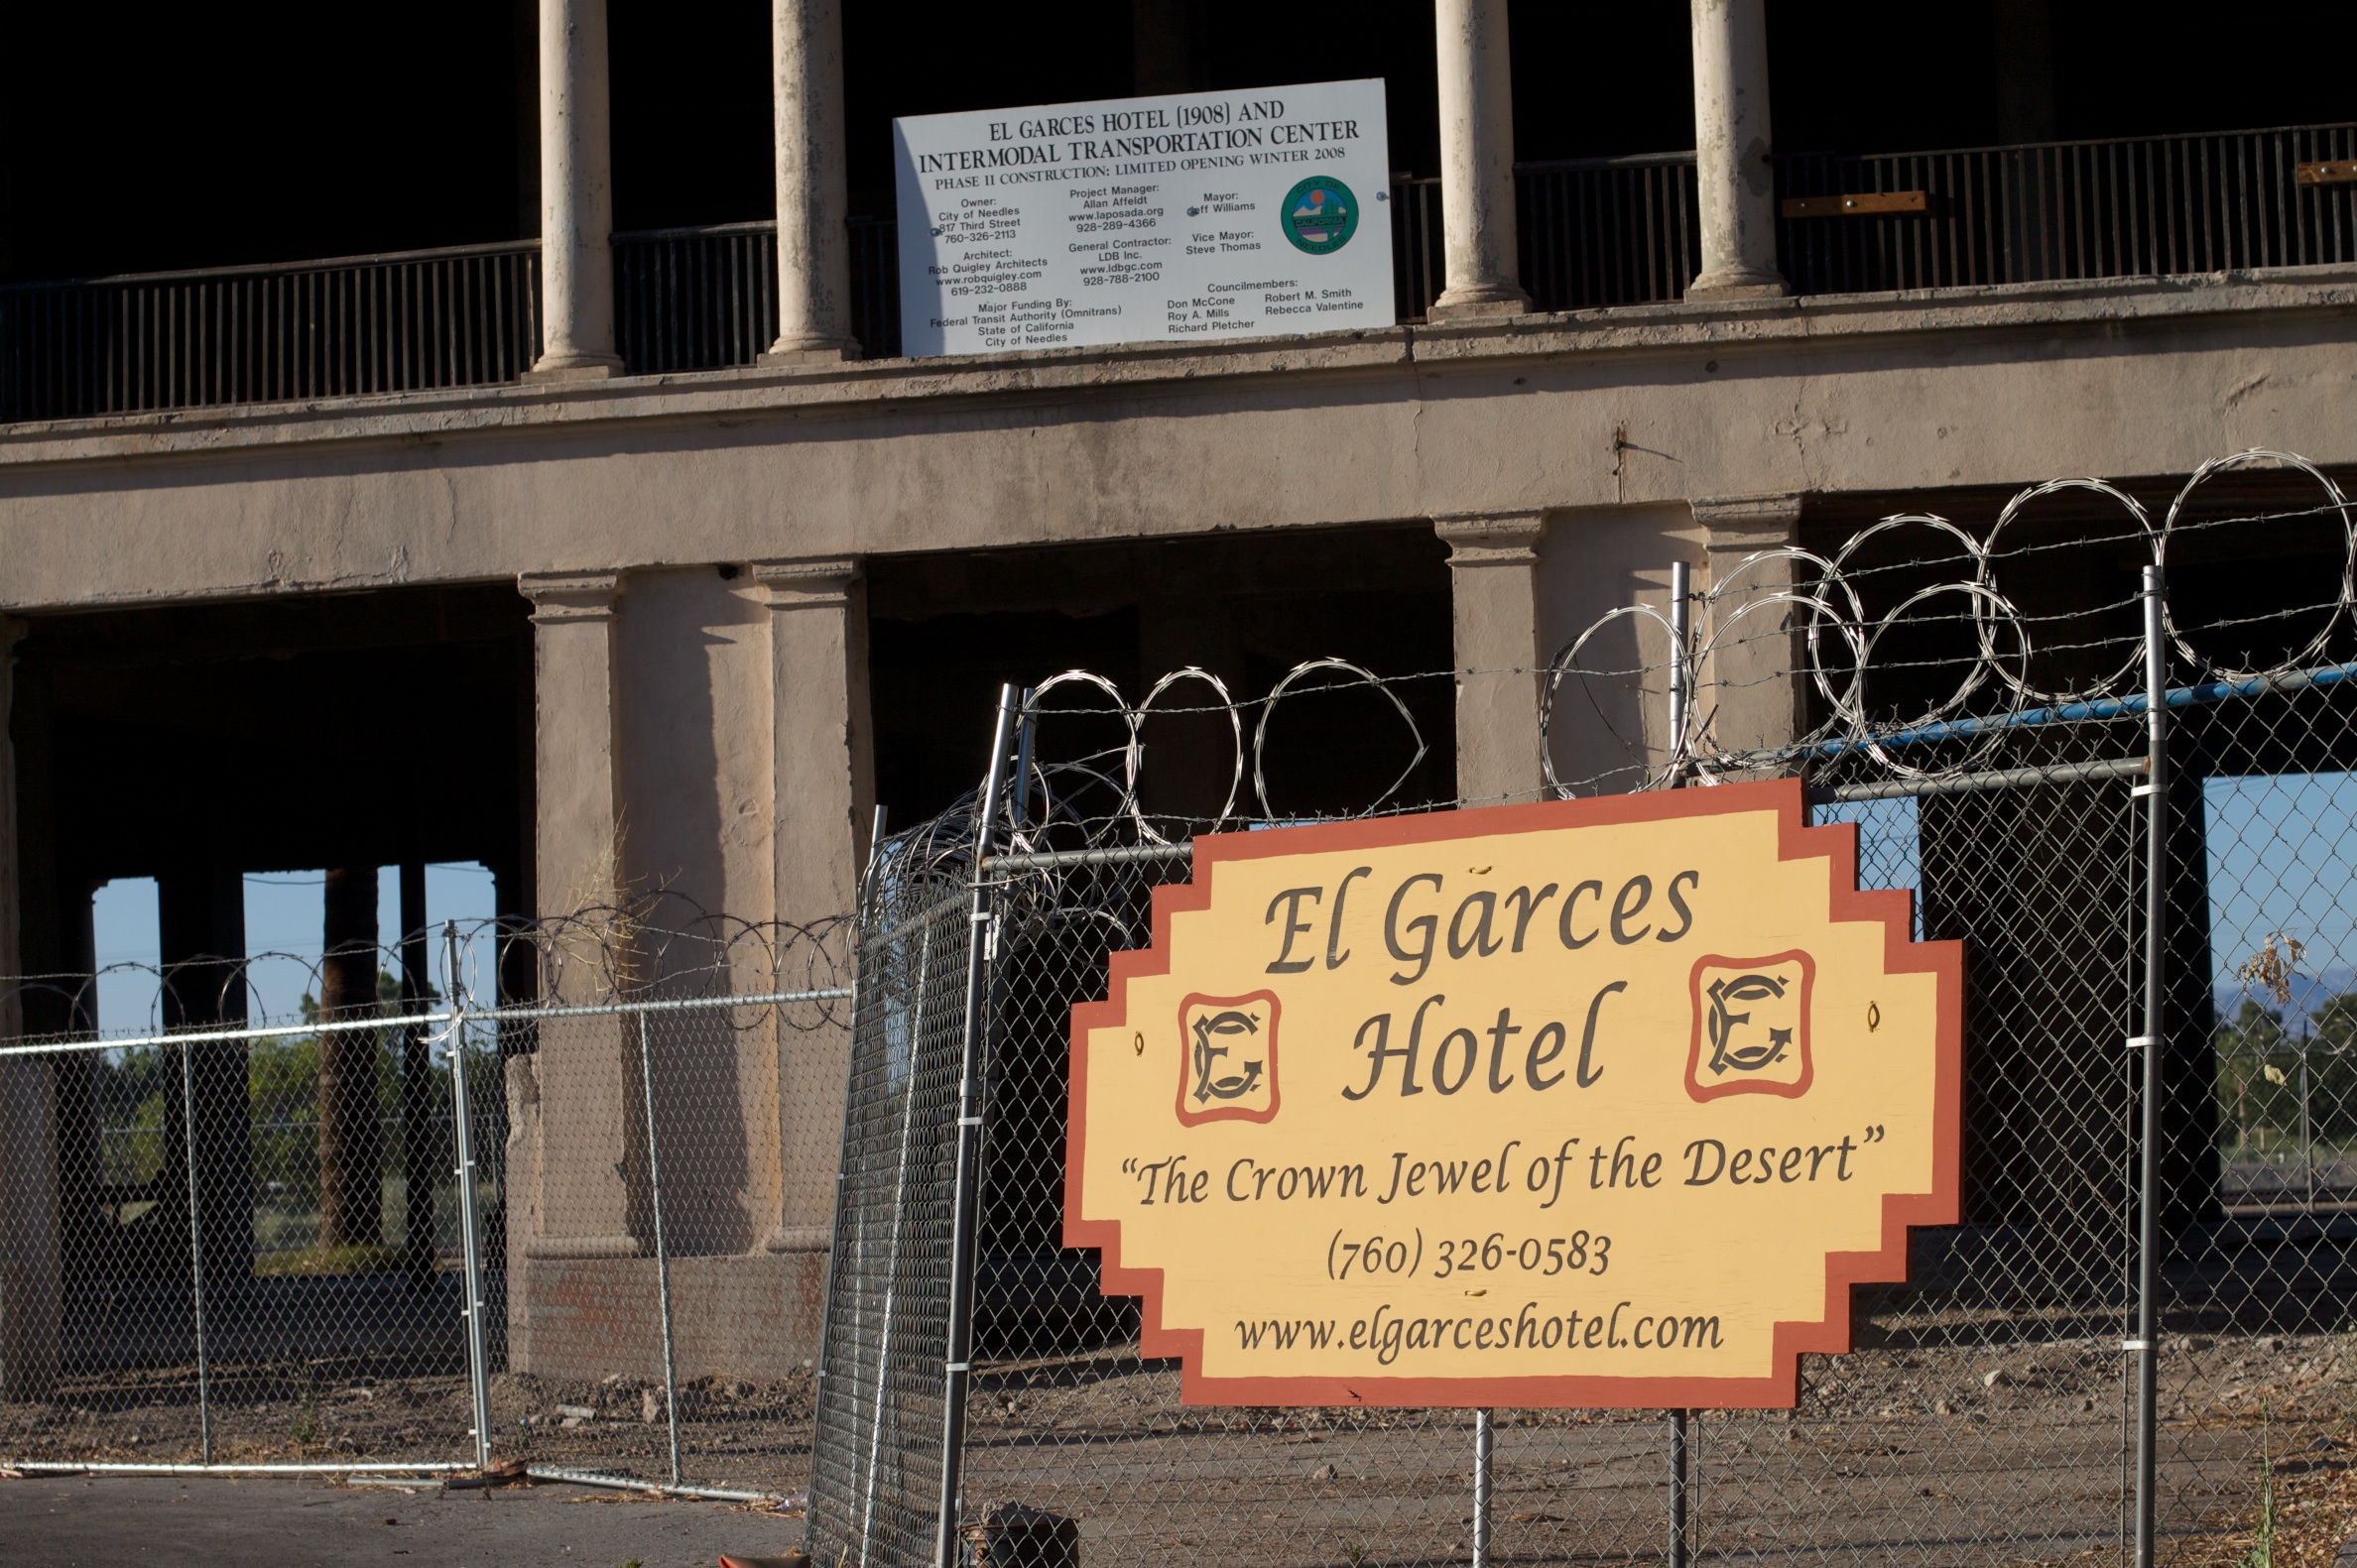
road, street, advertising, downtown, transport, sign, signage, urban area